Zlatko Ivanković

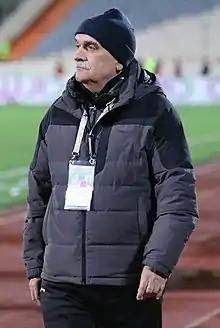
Ivanković in February 2019

Zlatko Ivanković (born 22 November 1952) is a Croatian football coach. He is the brother of former national team coach Branko Ivanković.